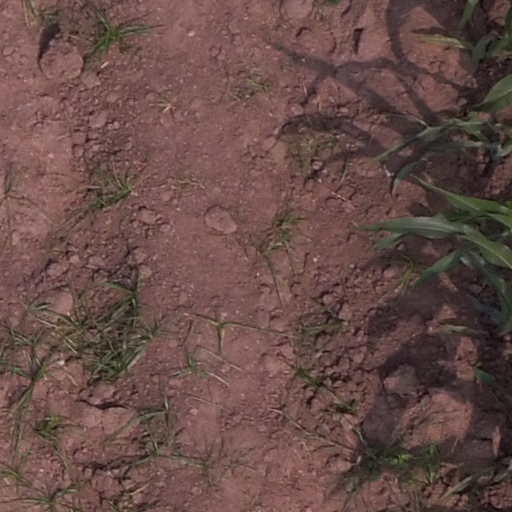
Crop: maize; corn